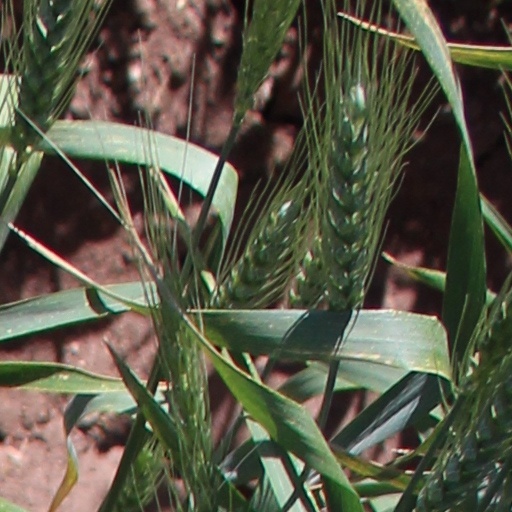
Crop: wheat